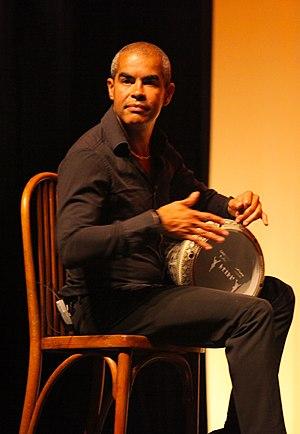
Djamel Mellouk compositeur et professeur de darbouka spécialiste de la musique arabe Paris / Vernon 27200 France / Directeur artistique de la compagbie Mille et Une Nuits
Djamel Mellouk, né le 25 mai 1970 à Montfermeil, est auteur, compositeur et directeur artistique de la Compagnie Mille et Une Nuits.